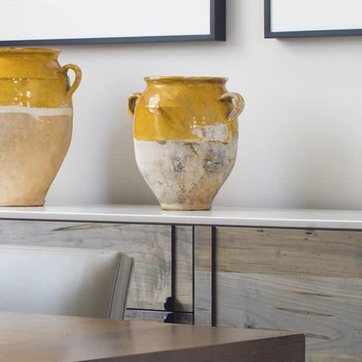
Material: ceramic